War in Donbas

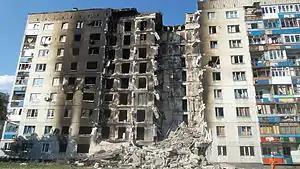
A damaged building in Lysychansk, 4 August 2014

Members of the Trilateral Contact Group and the DPR took part in a video conference on 25 September 2014. According to a statement released by the OSCE on the day after the conference, all parties agreed that the fighting had "subsided in recent days", and that the "situation along 70%" of the buffer zone was "calm". They also said that they would "spare no efforts" to strengthen the ceasefire. Scattered violations of the ceasefire continued.